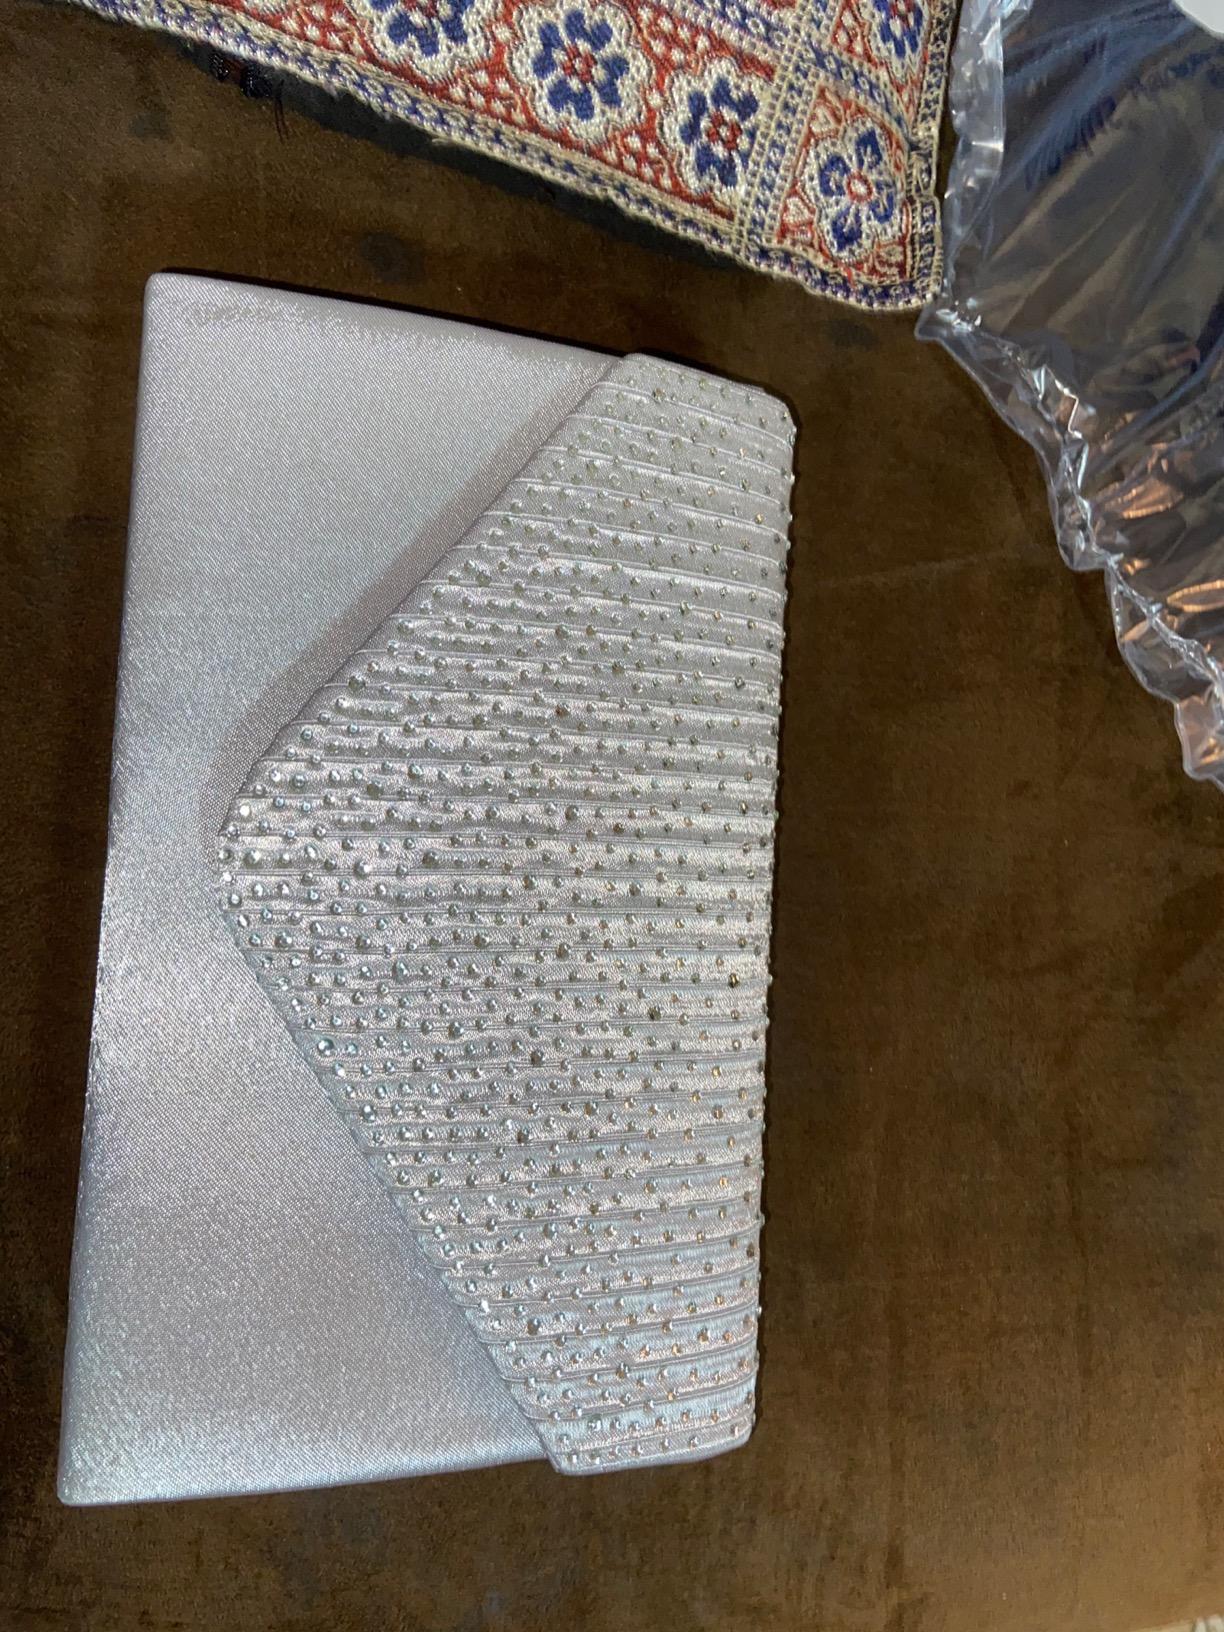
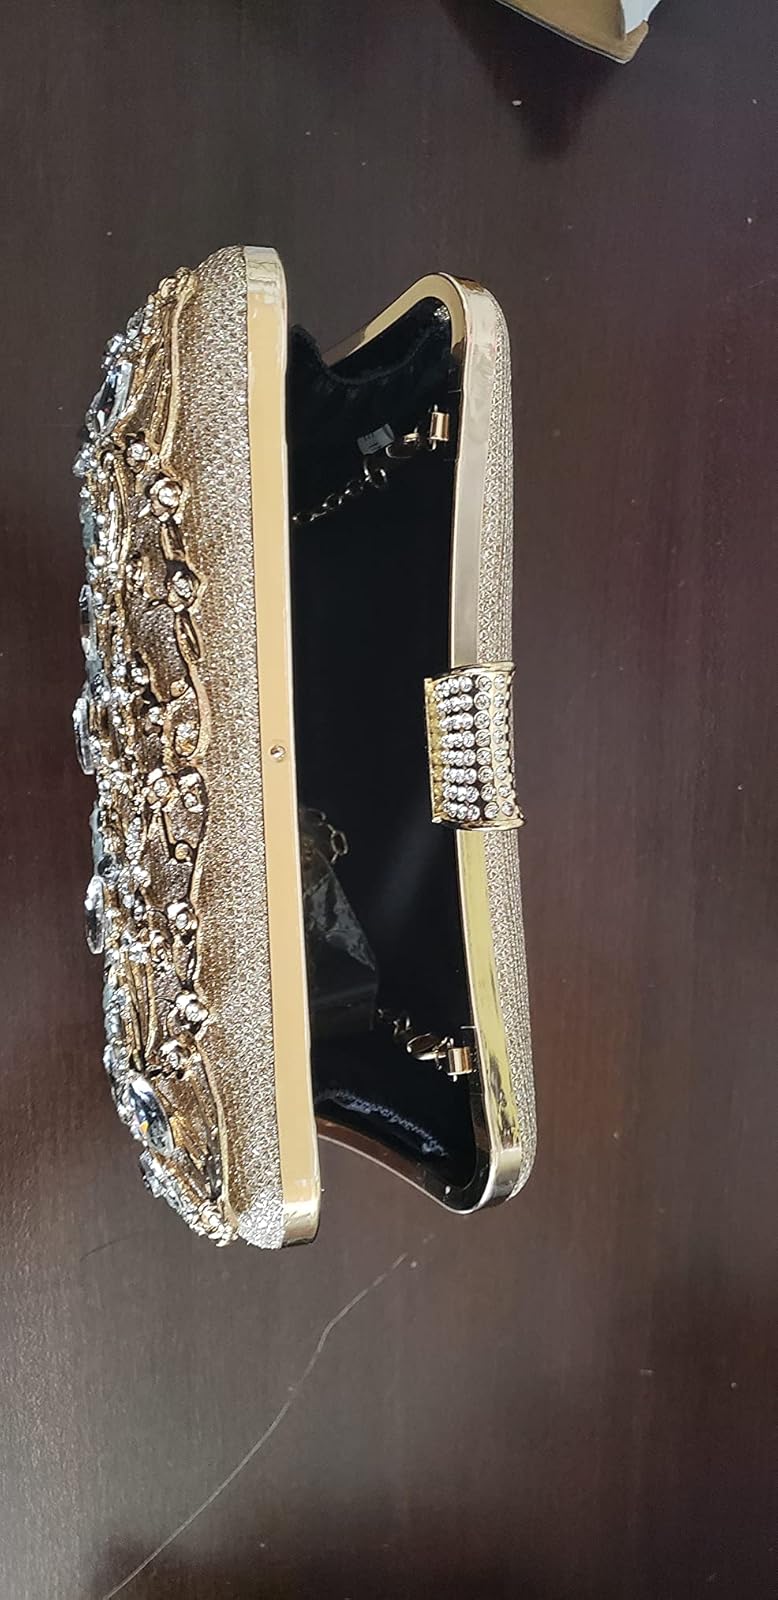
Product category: accessories_handbag
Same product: no